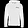
Label: Pullover